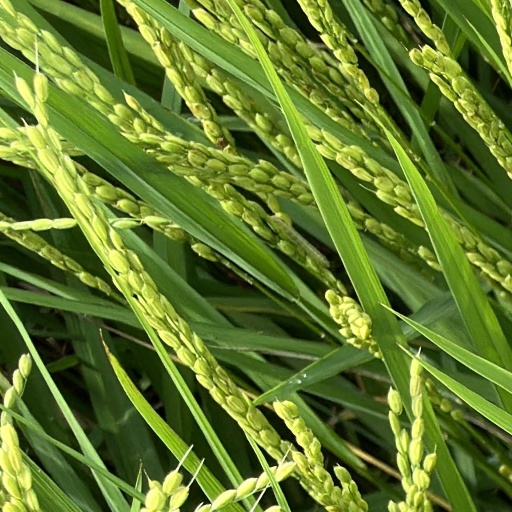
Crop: rice